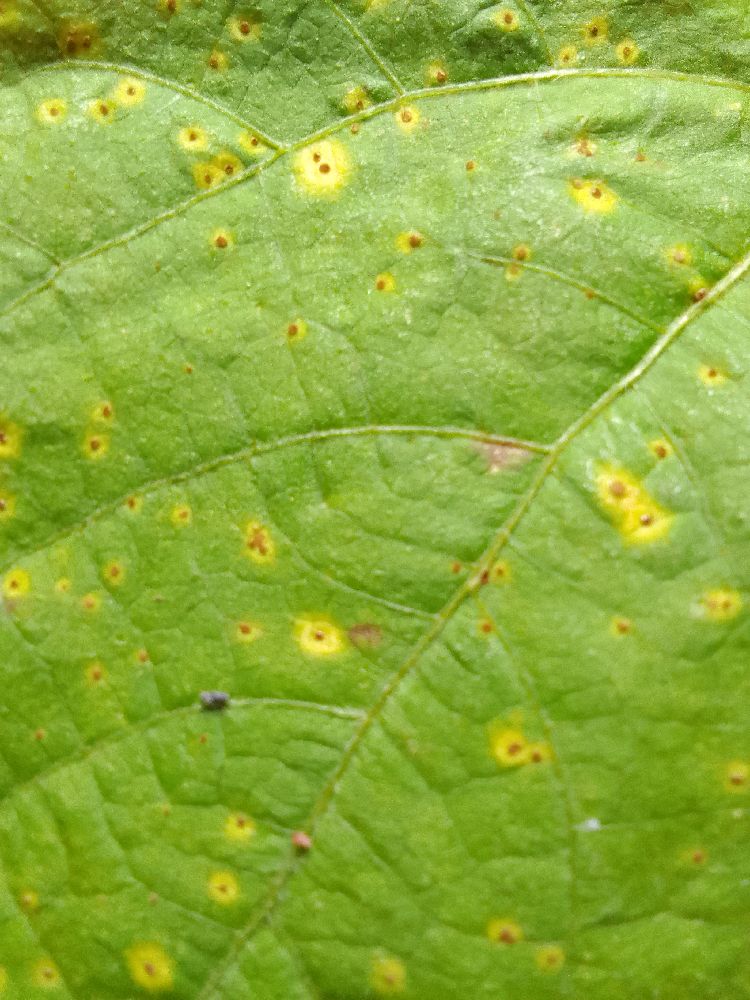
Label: rust